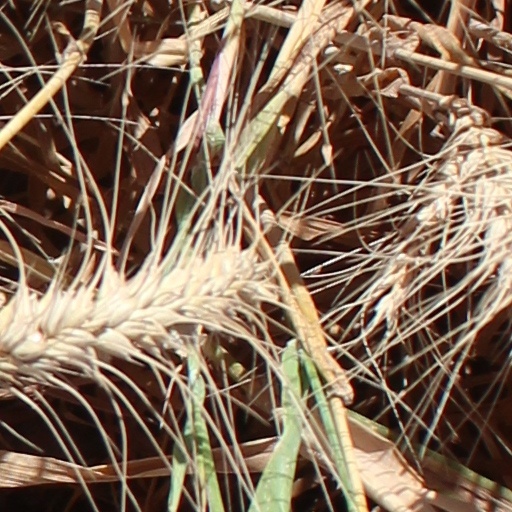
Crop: wheat